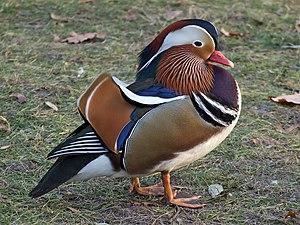
Un Canard mandarin (Aix galericulata), photographié dans le parc de Łazienki, à Varsovie, en Pologne.